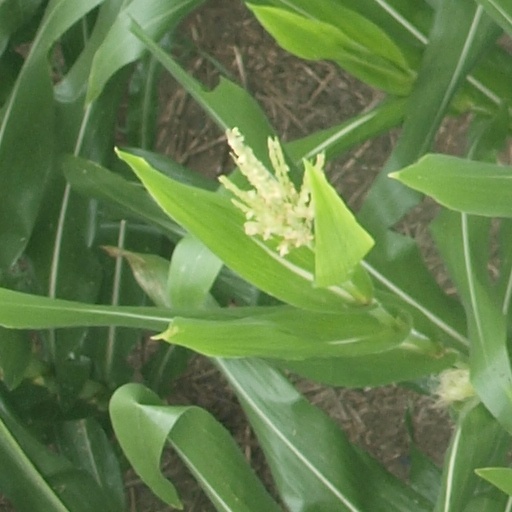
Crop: maize; corn